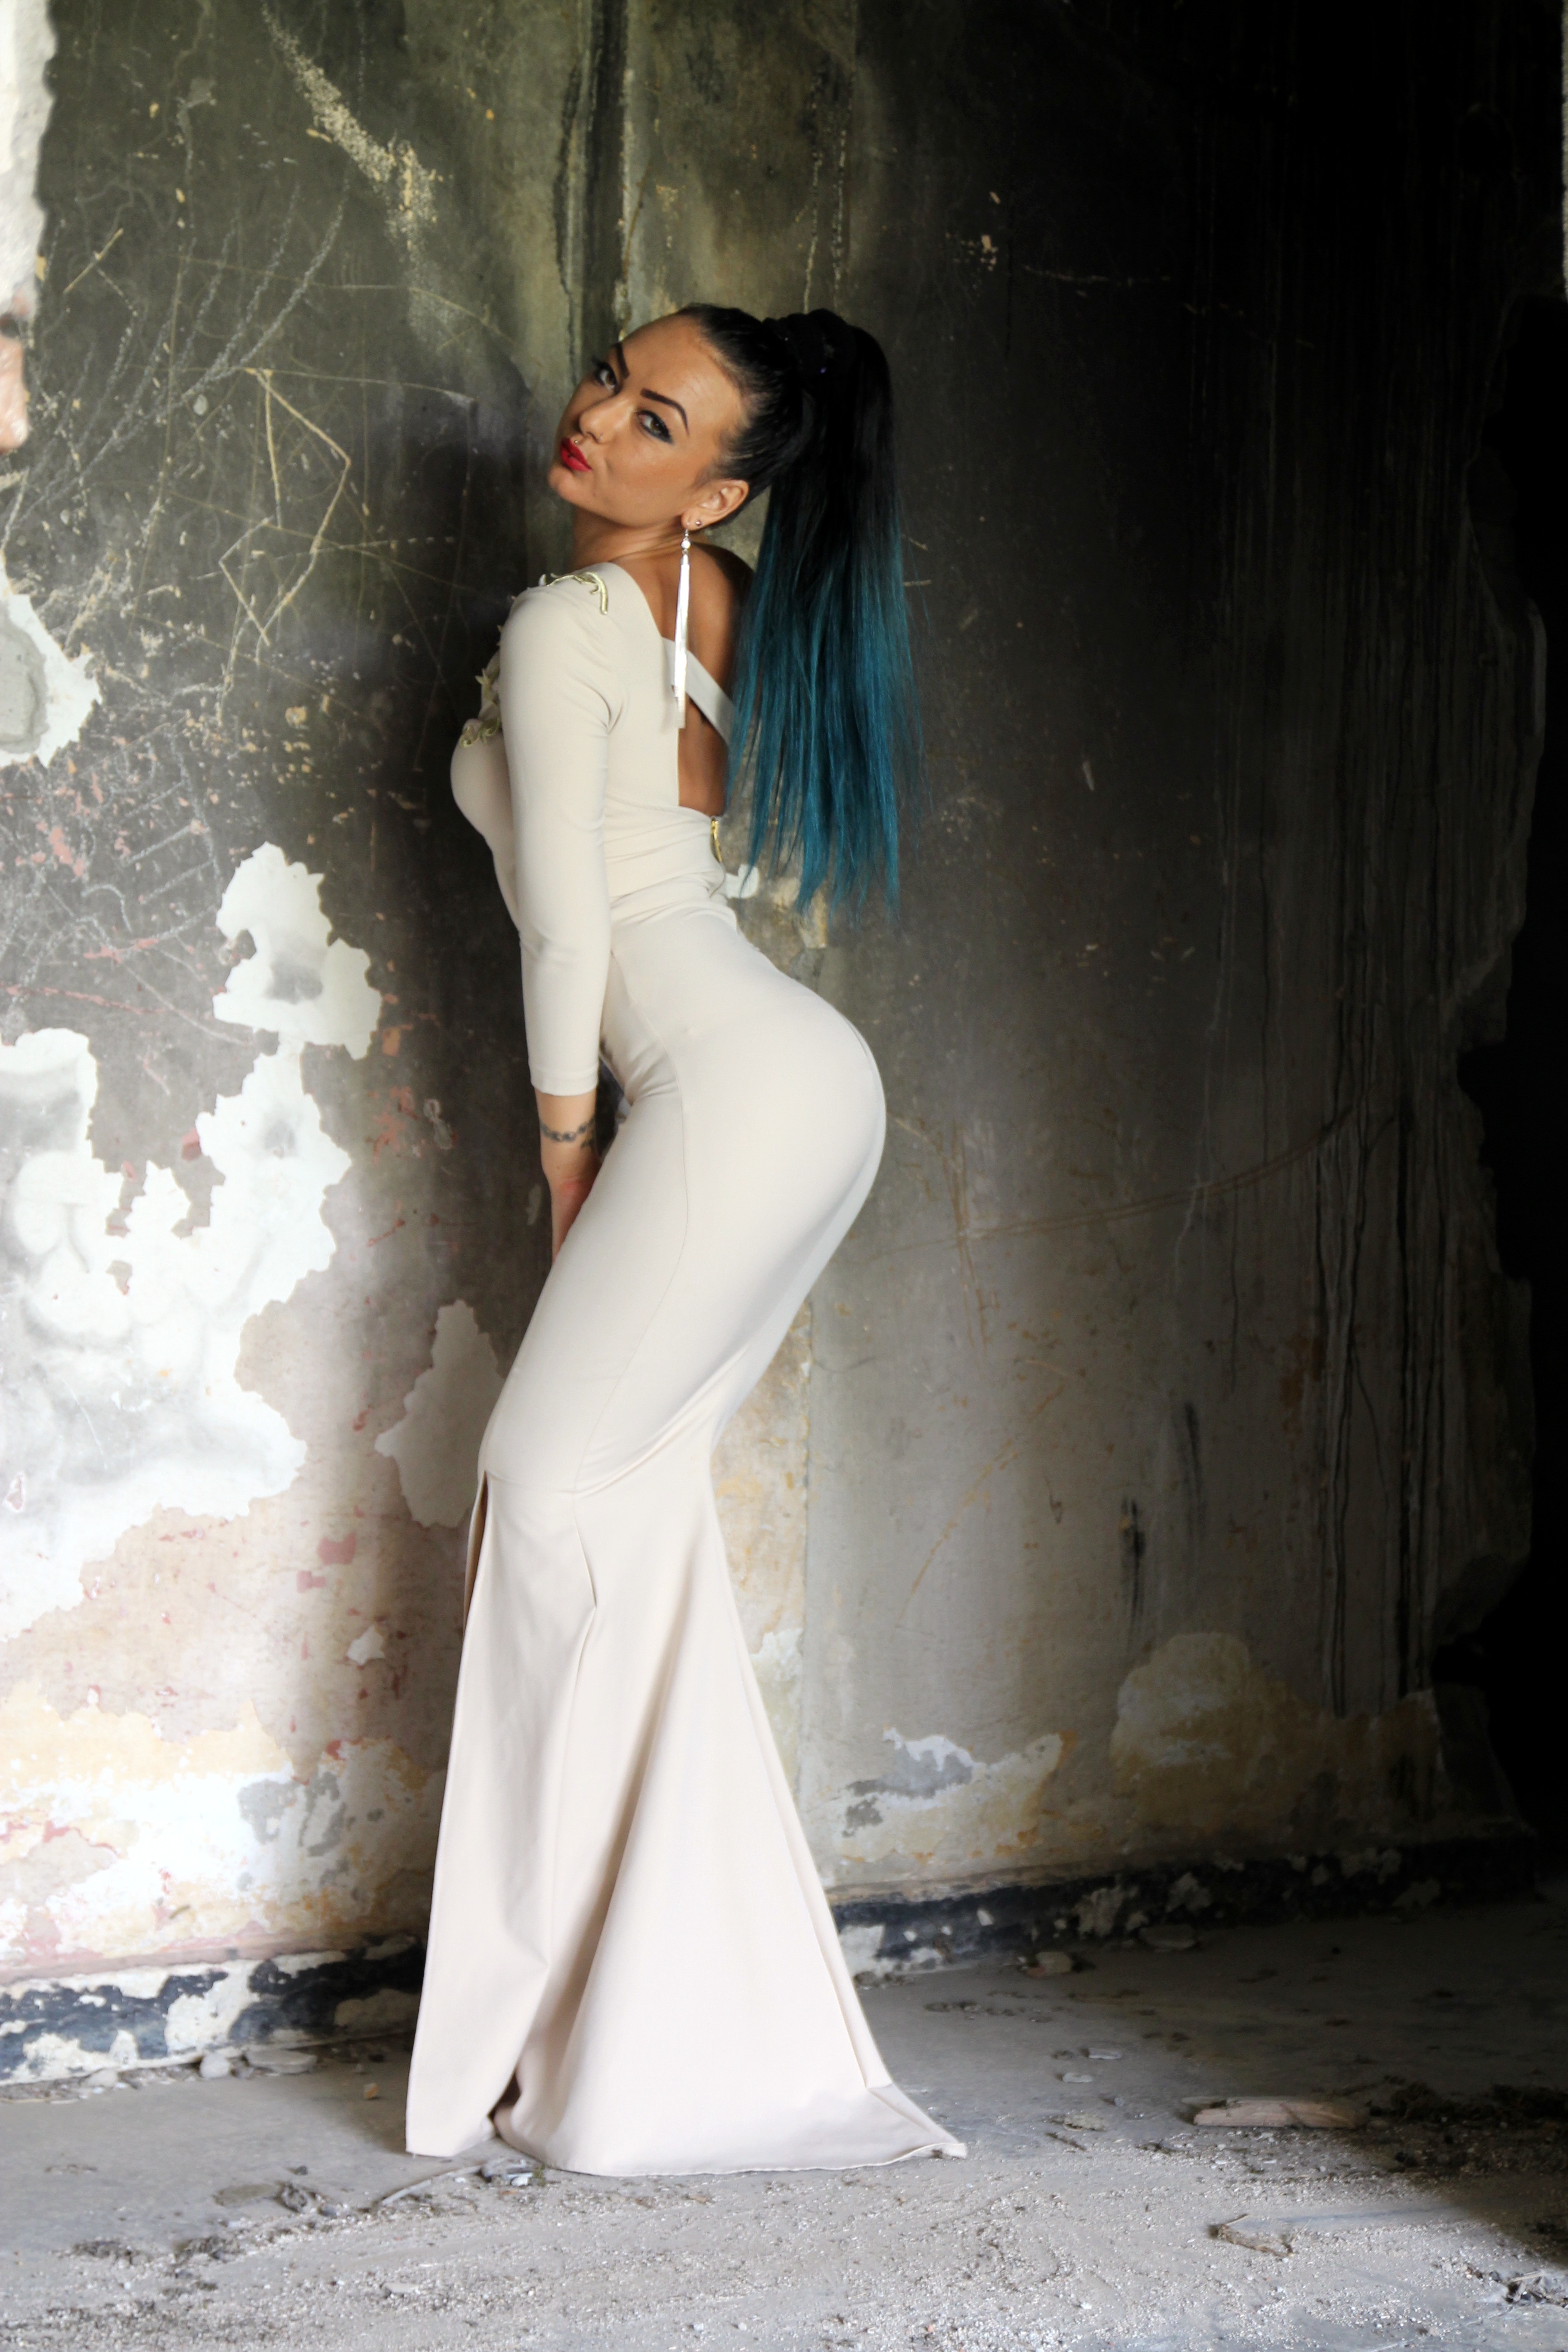
girl, woman, white, photography, model, fashion, clothing, wedding dress, bride, groom, dress, ruins, photograph, beauty, gown, veil, sensual, forms, photo shoot, formal wear, bridal clothing